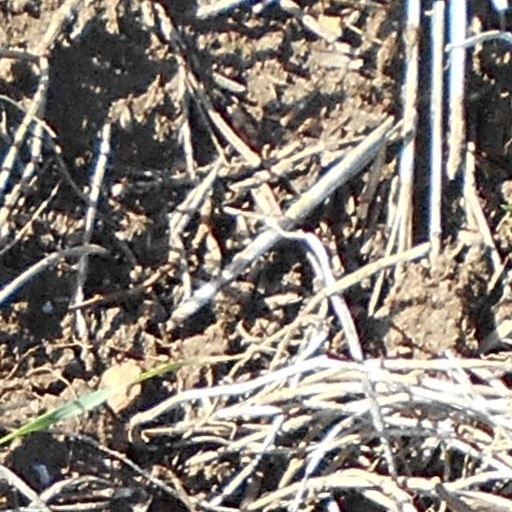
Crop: wheat